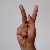
The image shows a hand gesture representing the letter 'K' in Indian Sign Language.